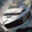
Label: ship